Santa Cecilia Chapel

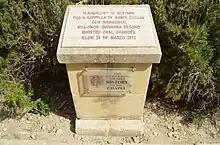
Plinth with a plaque commemorating the inauguration of the restored chapel in 2012

Emergency stabilization works were carried out after the 2008 collapse, and later that year the chapel was entrusted to the NGO Wirt Għawdex. Restoration work carried out by Wirt Għawdex and the Ministry for Gozo continued until 2011, and it was inaugurated on 24 March 2012. The restoration was sponsored by the Baron Group of Companies, with additional funds coming through eco-Gozo projects and The Rotary Club Gozo. The chapel was converted into a venue for cultural activities including lectures, exhibitions and concerts.